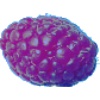
Label: Raspberry 1